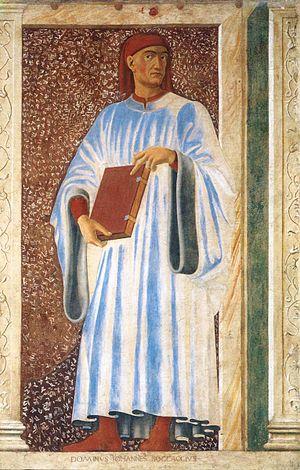
Giovanni Boccaccio est un écrivain florentin.
La mythologie est soit un ensemble de mythes liés à une civilisation, une religion ou un thème particulier, soit l'étude de ces mythes. Les chercheurs qui étudient les mythologies sont appelés « mythologues ».